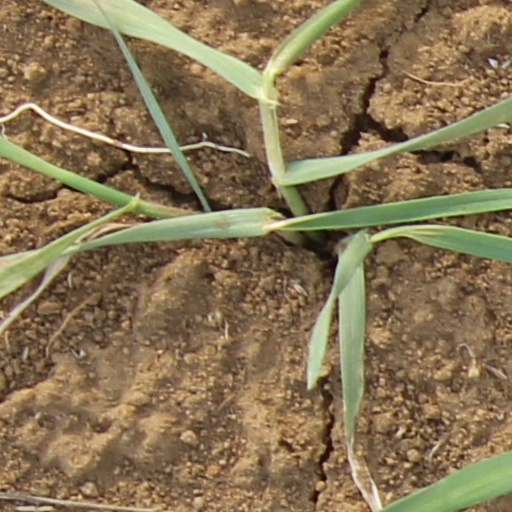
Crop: wheat